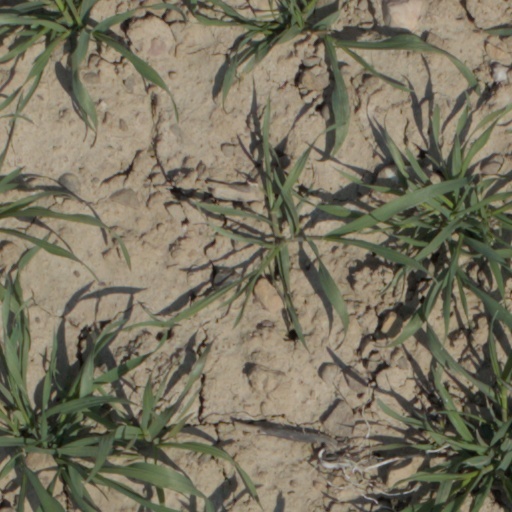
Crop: wheat